Kinloch Hourn

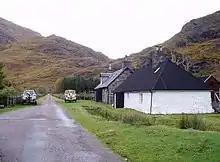
Farmhouse in Kinloch Hourn

Kinloch Hourn is a small settlement at the end of Loch Hourn, in the West Highlands of Scotland. The name comes from the Gaelic, Ceann Loch Shubhairne, for "the head of Loch Hourn". Kinloch Hourn is at the end of of single-track road, which runs west from a junction with the A87 beside Loch Garry.